My Many Colored Days

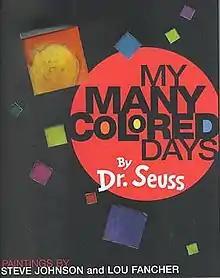

My Many Colored Days is a children's book written by Theodor Geisel under the pen name Dr. Seuss. It features animals representing different emotions on different days. These include a horse, flamingos, a seal, a wolf, an anteater, a bee, a fish, and a bird.